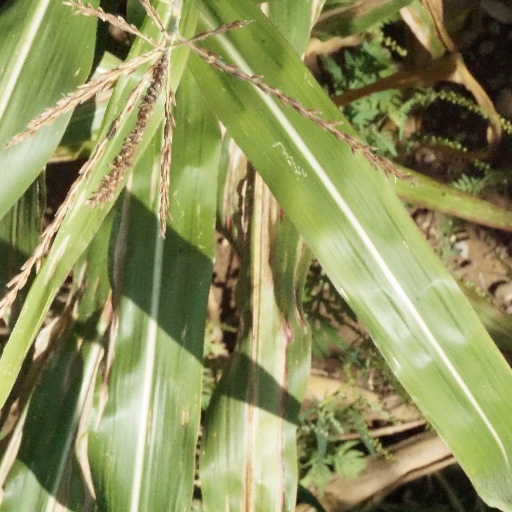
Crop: maize; corn